Groombridge railway station

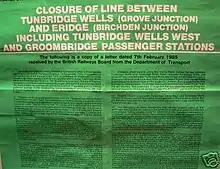
Notice announcing the line's closure in 1985

Prior to 1965, north-south train services ran in two sections: Victoria - Tunbridge Wells West, and Tunbridge Wells West - Brighton/Eastbourne; the two sections were interconnected at Groombridge, where Eastbourne and Tunbridge Wells coaches were detached from London trains. The traffic grew from around 80 trains per day in the 1900s to 120 in the 1930s and more than 200 per day in the 1950s. However, the pattern of operations changed significantly in the wake of the Beeching Report, when the relative importance of Groombridge and Eridge as railway junctions diminished with the closure of one after another of the lines in the area. The Cuckoo Line was the first to go in June 1965, followed by the line from Three Bridges and East Grinstead in January 1967, and then the Uckfield line to the south of Uckfield in 1969. The line between Ashurst Junction and Groombridge was taken out on 5 January 1969. At the same time, the 1958 signal box was closed, leaving the block signalling section between Tunbridge Wells West and Birchden Junction.